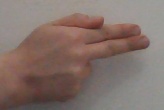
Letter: ghain